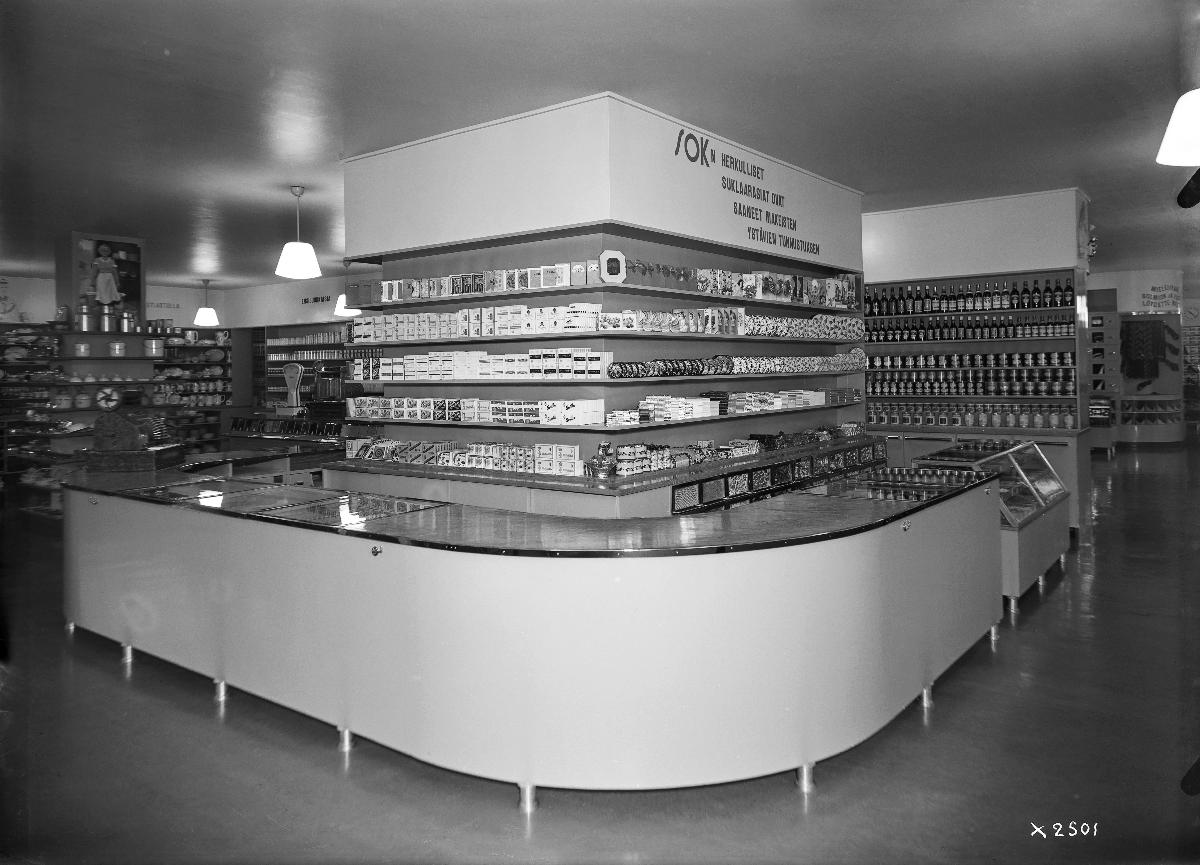
Osuusliike Arinan uuden liiketalon myymäläosasto
Arina cooperative store's new sales department
sisällön kuvaus: Osuusliike Arinan uuden liiketalon myymäläosasto Oulussa vuonna 1939. content description: Arina cooperative store's new sales department in Oulu, Finland, in 1939.
Vuosi: 1939
Paikka: Suomi, Pohjois-Pohjanmaa, Oulu
Aiheet: sisäkuva; liikerakennukset; tavaratalot; konvehdit; suklaa; business buildings; department stores; chocolate pralines; chocolate; affärsbyggnader; varuhus; konfekt; choklad